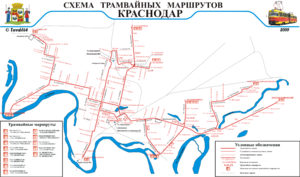
Le tramway de Krasnodar est le réseau de tramways de la ville de Krasnodar, capitale administrative du kraï de Krasnodar, en Russie. Le réseau est composé de quinze lignes. La première ligne du réseau a été officiellement mise en service le 23 décembre 1900.